Karl Brooks Heisey

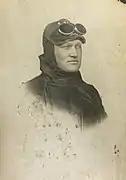
RAF 2nd Lt. Karl Heisey c.1920

Heisey obtained a bachelor's degree in Applied Science from the College of Applied Science (Mining) at the University of Toronto in 1922. He was married to Alice Isabel Smith (1895–1968) in 1927.